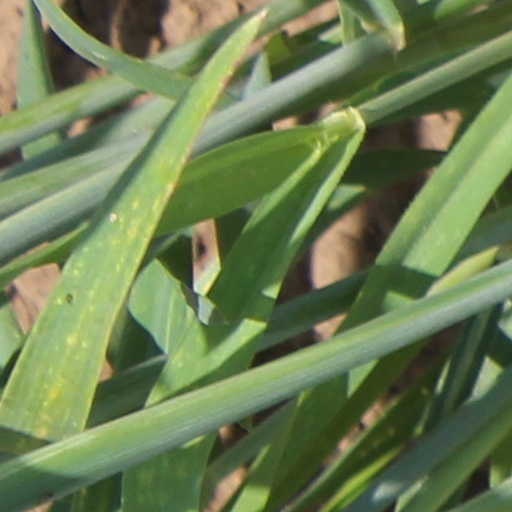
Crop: wheat